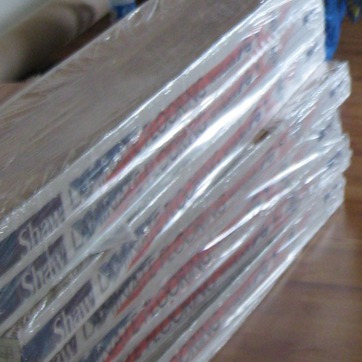
Material: plastic